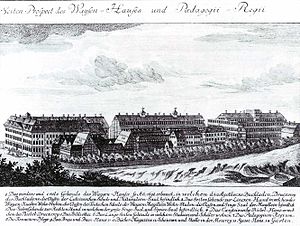
De franckeske stiftelser
De franckeske stiftelser. (Die Francke'schen Anstalten) i Halle